Deception Island

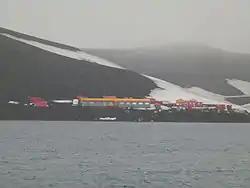
The Spanish "Gabriel de Castilla" Base

These were not the only constructions; as the factory ships of the period were only able to strip the blubber from whales and could not use the carcasses, a permanent on-shore station was established by the Norwegian company Hvalfangerselskabet Hektor A/S in 1912 – up to an estimated 40% of the available oil was being wasted by the ship-based system. This was the only successful shore-based industry ever to operate in Antarctica, reaping high profits in its first years. A number of exploring expeditions visited Deception during these years, including the Wilkins-Hearst expedition of 1928, when a Lockheed Vega was flown from a beach airstrip on the first successful flights in Antarctica.